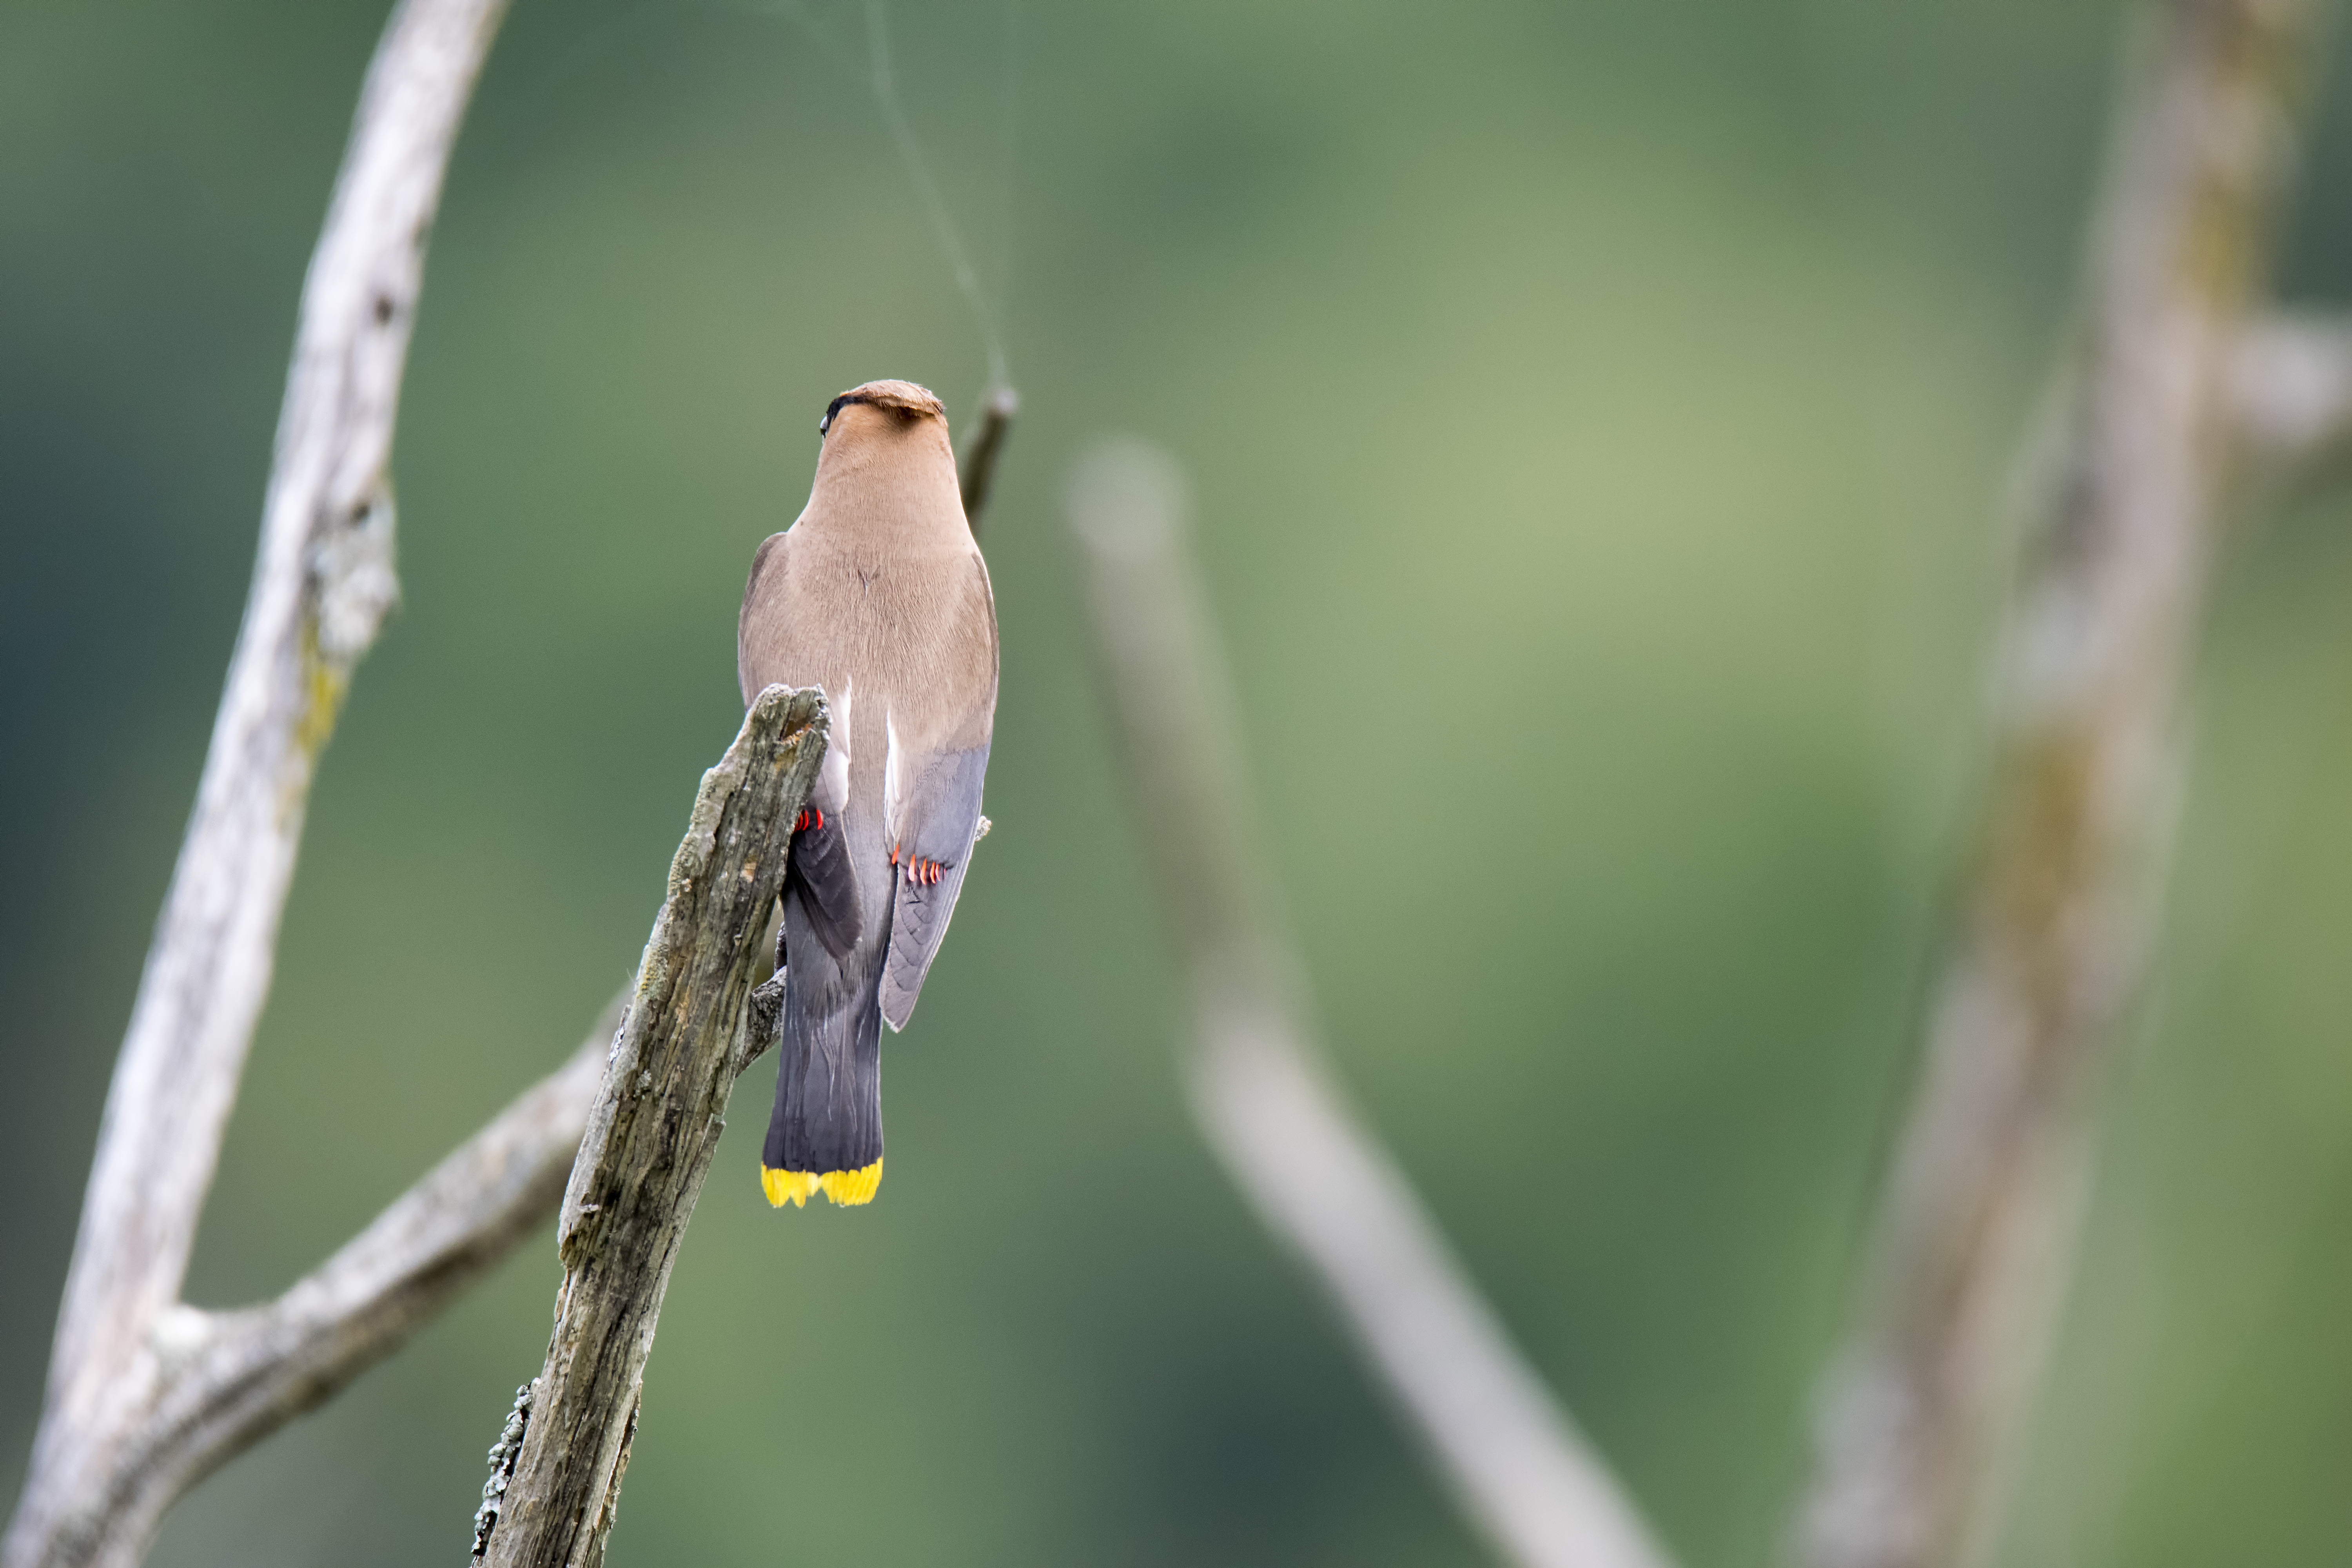
nature, branch, bird, wildlife, green, beak, hummingbird, fauna, close up, canada, vertebrate, quebec, finch, cedar, sherbrooke, oiseau, jaseur, damrique, waxwing, wren, old world flycatcher, perching bird, nightingale